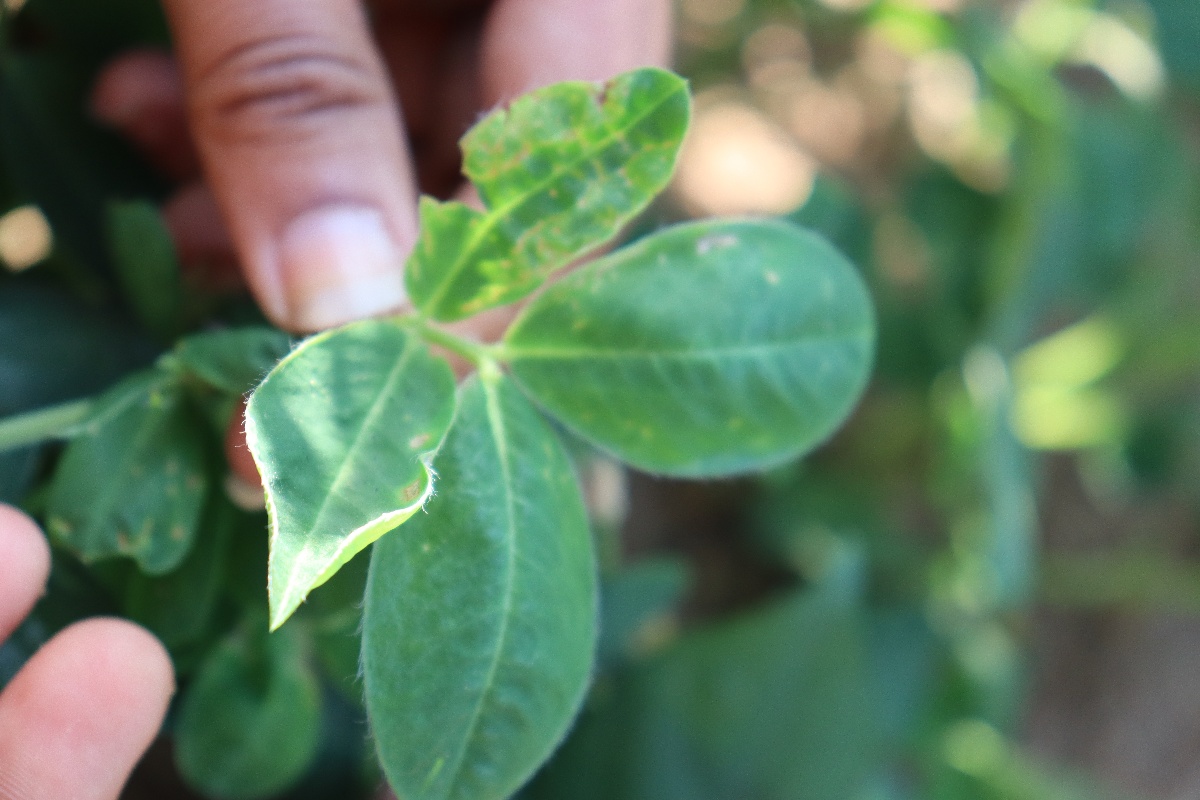
Label: early_leaf_spot